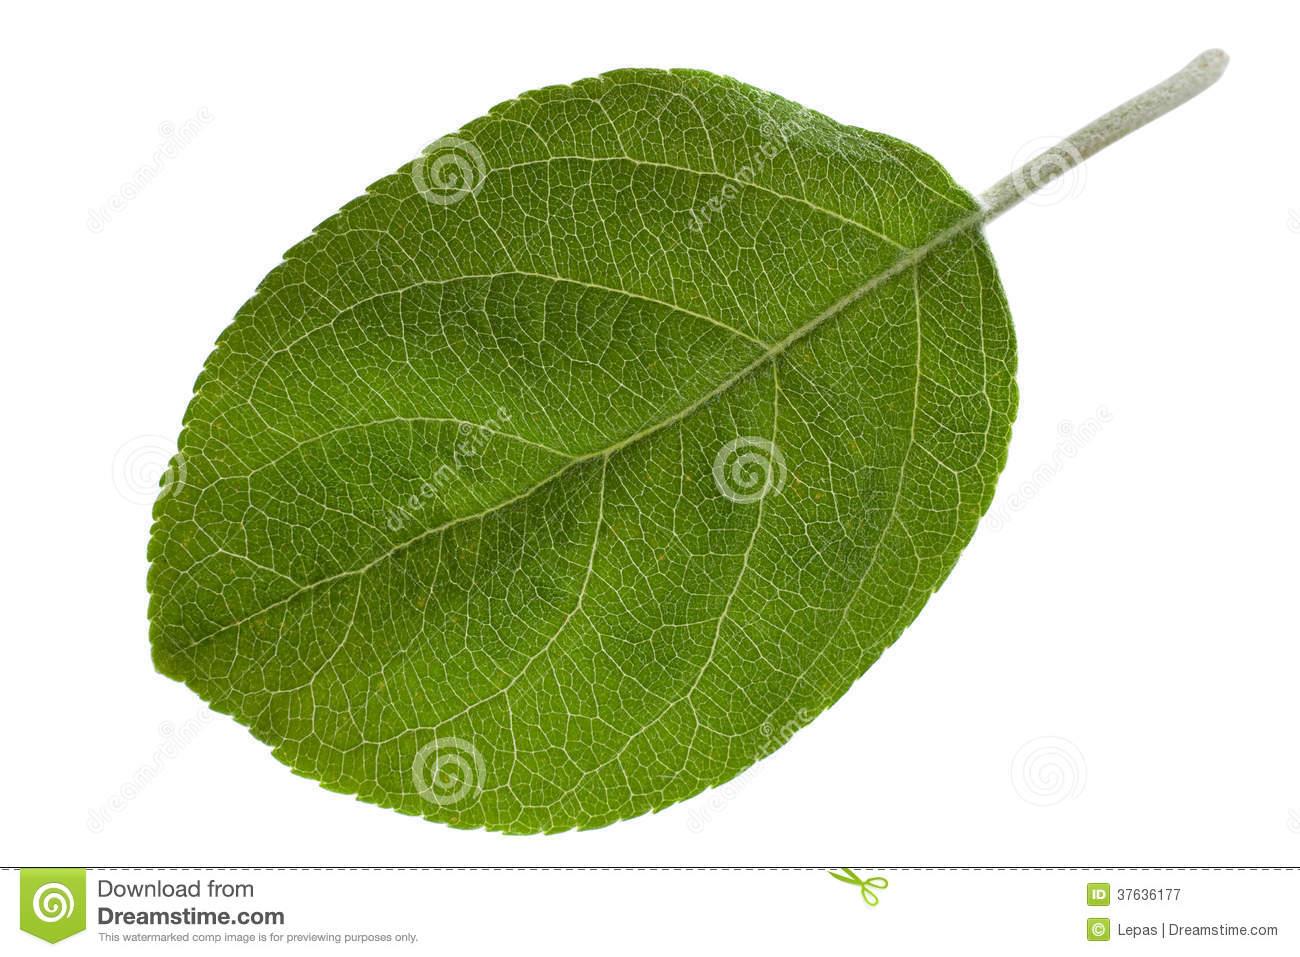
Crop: apple
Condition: healthy